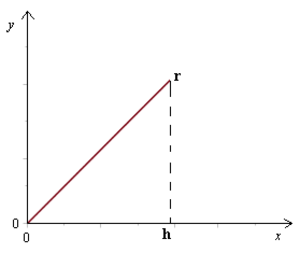
Kegle (geometri) / Bevis for volumen af kegle ved hjælp af omdrejningslegeme omkring x-aksen
Skitse til bevist (funktionen omdrejes 360 grader om x-aksen)
Tilhørende skitse til volumen af kegle bevis
En kegle eller konus er en geometrisk figur og er illustreret på tegningen til højre side. Fysiske ting som har en form som en matematisk kegle kaldes for kegleformet eller konisk.